Bonebreaker

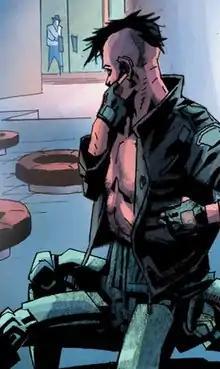

Bonebreaker is a fictional supervillain appearing in American comic books published by Marvel Comics.